The God of Cookery

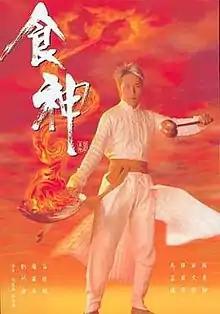
Hong Kong film poster

The God of Cookery is a 1996 Hong Kong comedy film which was co-directed by Stephen Chow and Lee Lik-chi. The film features an ensemble cast include Stephen Chow, Karen Mok, Vincent Kok and Richard Ng.